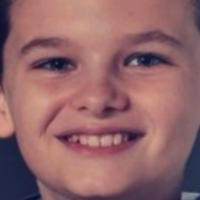
Age group: age 01-10